Fernando de los Ríos

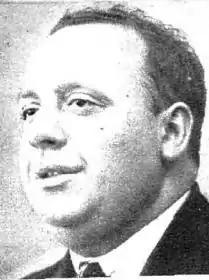
Indalecio Prieto, an ally of de los Ríos in opposing the dictatorship

De los Ríos resigned from his university chair after the military coup of Miguel Primo de Rivera in September 1923.